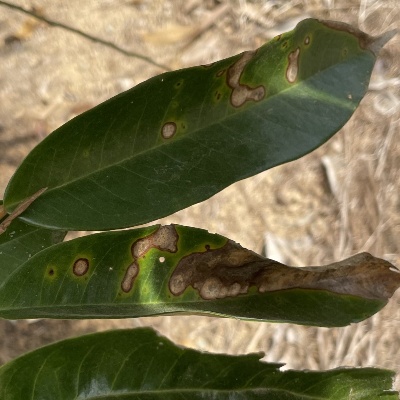
Label: Leaf_Phomopsis